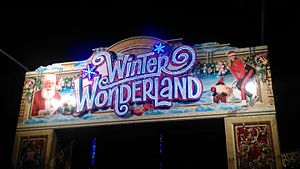
Hyde Park Winter Wonderland
Skilt i Hyde Park Winter Wonderland
Hyde Park Winter Wonderland er en årligt tilbagevendende julebegivenhed i Hyde Park i London, England. Begivenheden finder normalt sted fra midten af november til begyndelsen af januar og er en af de største af den type begivenheder i verden, både arealmæssigt og besøgstal. Winter Wonderland indeholder en række markeder, mobile forlystelser, en række shows samt mange barer og spisesteder.